Jane Monheit

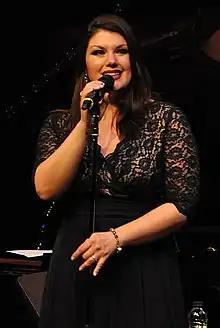
Monheit performing at Koerner Hall in Toronto, April 2013

Jane Monheit (born November 3, 1977) is an American jazz and traditional pop singer.